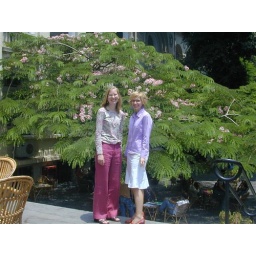
Kaila and Nicole standing by the pink tree on the Greek Campus.